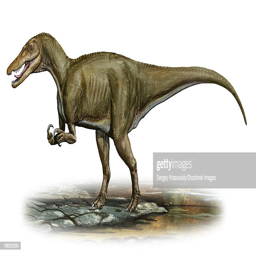
biological genus , a prehistoric era dinosaur from the early cretaceous period .